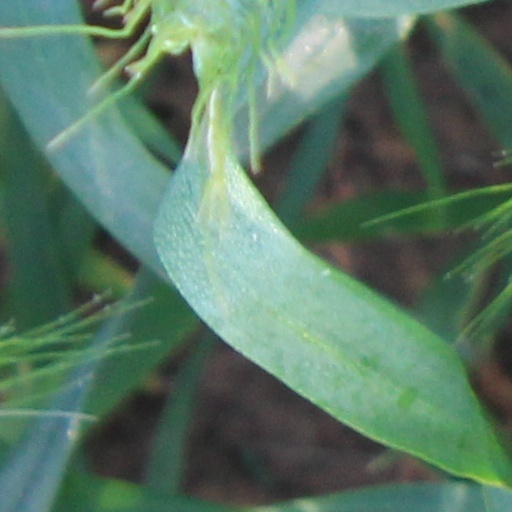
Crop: wheat